Bill Drummond

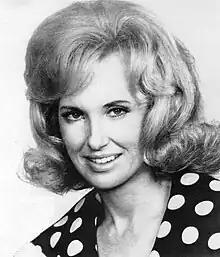
The KLF collaborated with Tammy Wynette on "Justified & Ancient", released in 1991 and became an international success

The KLF's commercial success peaked in 1991, with "The White Room" album and the accompanying "Stadium House" singles, remixes of 1988's "What Time Is Love?", 1989's "3 a.m. Eternal", 1990's "Last Train to Trancentral"; and "Justified and Ancient", a new song based on a sample from "1987 (What the Fuck Is Going On?)" In 1992, The KLF were awarded the "Best British group" BRIT Award. With grindcore group Extreme Noise Terror, the KLF performed a live "violently antagonistic performance" of "3 a.m. Eternal" at the BRIT Awards ceremony in front of "a stunned music-business audience". Later in the evening Drummond and Cauty dumped a dead sheep at the entrance to one of the post-ceremony parties. "NME" listed this appearance at number 4 in their "top 100 rock moments", and, in 2003, "The Observer" named it the fifth greatest "publicity stunt" in the history of popular music.